Area code 269

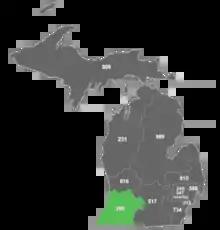
Map of area code 269 in Michigan.

Area code 269 is the telephone area code serving the southwest portion of Michigan's Lower Peninsula.